Reichstag inquiry into guilt for World War I

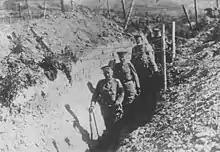
Emperor Wilhelm II on the way through a communication trench, 4 April 1918, during the German spring offensive

Committee chairman Fischer-Baling considered the handling of Wilson's peace feelers in 1916/17 to be the second most significant topic of the inquiry. The former Reich chancellor Theobald von Bethmann Hollweg, former state secretary of foreign affairs Arthur Zimmermann, along with Hindenburg and Ludendorff were summoned. According to Fischer-Baling, it became apparent that the responsible politicians had recognized that the peace for which Wilson wanted to clear the way was a deliverance for Germany, but they were not allowed to reach for it because army leadership under Hindenburg and Ludendorff did not let them. Instead, by resuming unrestricted submarine warfare, the military ensured that the U.S. entered the war on the side of the Allies and helped to ensure Germany's defeat. In spite of its far-reaching findings, the subcommittee merely agreed on the result that "an important peace opportunity had not been treated with due diligence". Since the committees were no longer meeting in public, the findings attracted little public attention.